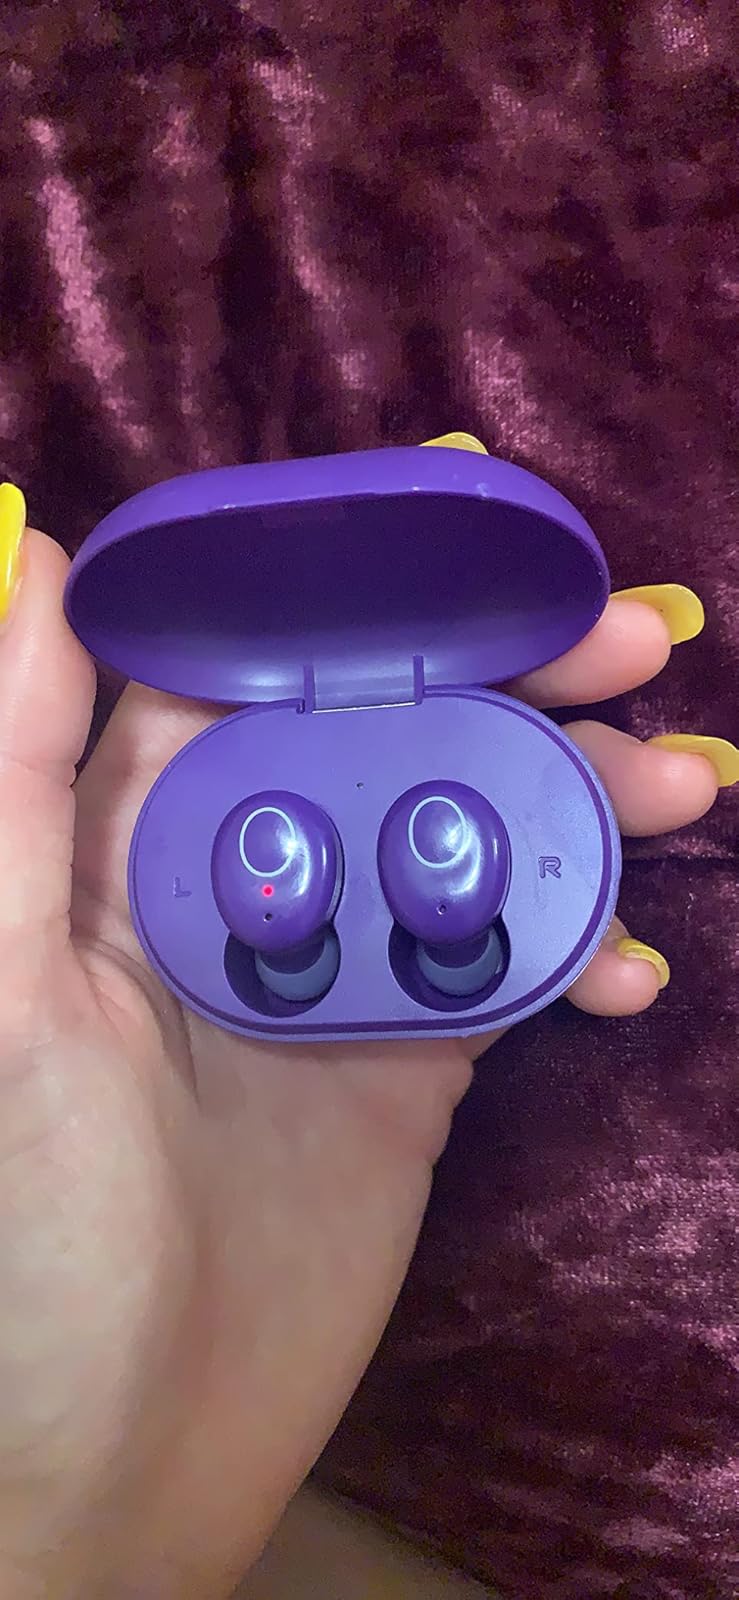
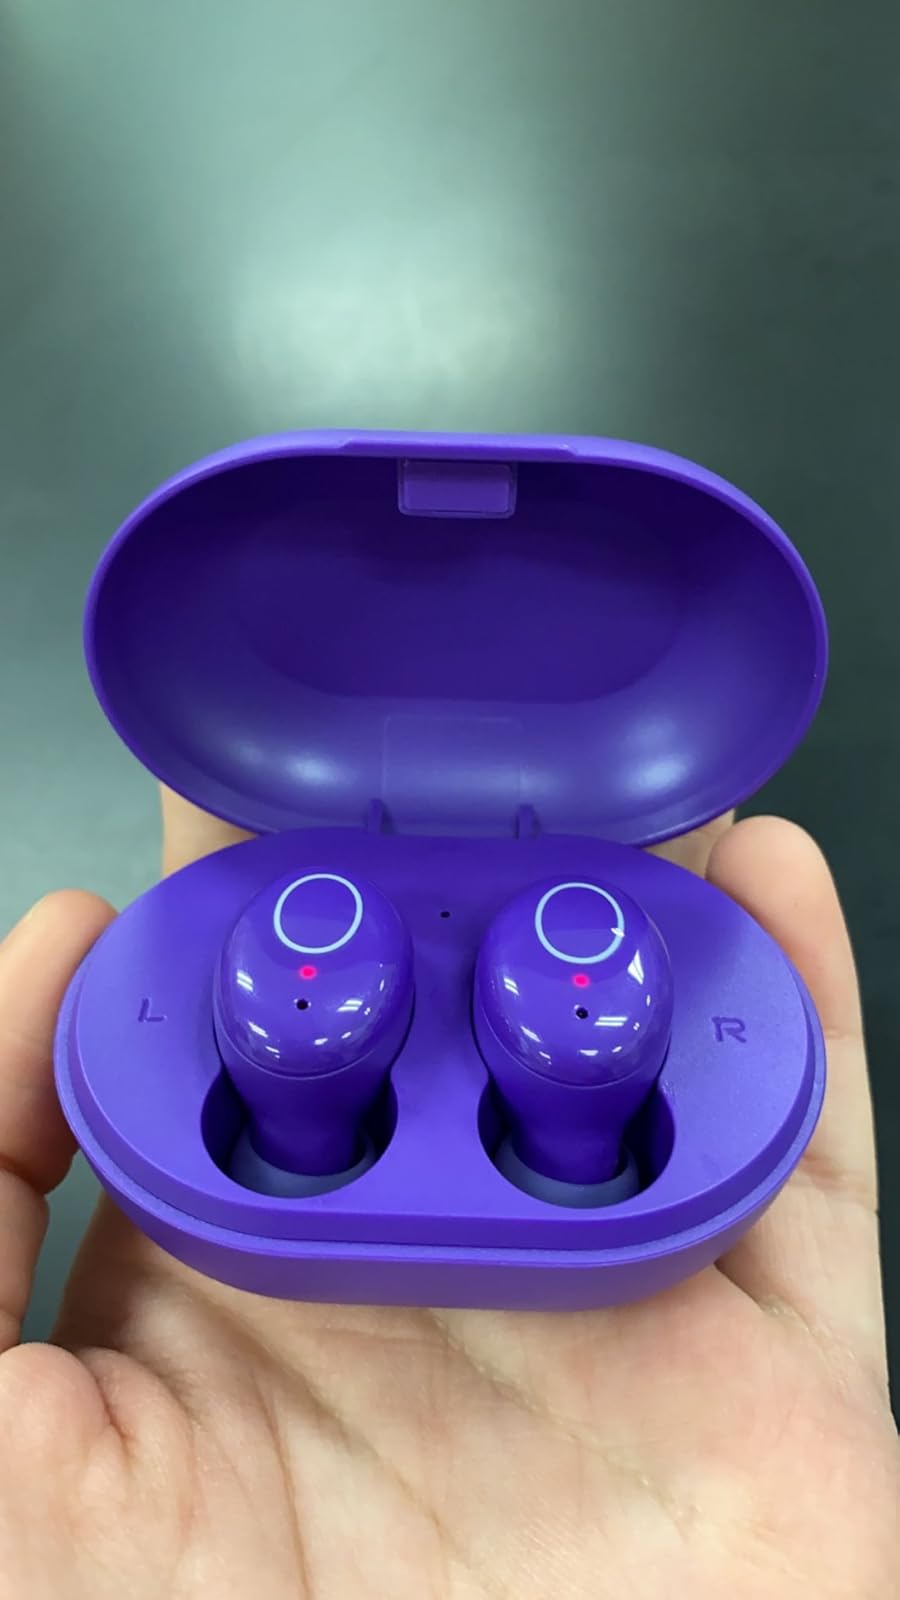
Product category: earbuds
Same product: yes